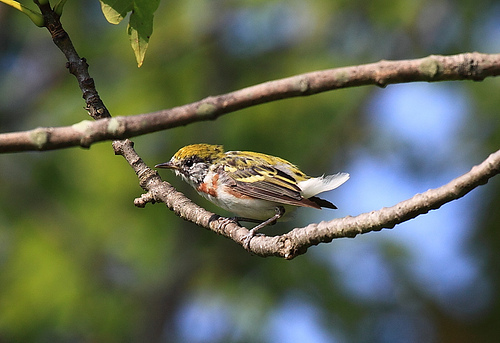
a bird with yellow crown and back, white and orange breast and black and brown secondaries.
this bird has a white belly and breast, yellow crown and back, and light wingbars.
this bird has a yellow-black back, orange crown, and a white belly with red markings.
bird with brown beak, gray tarsus and feet, greenish yellow crown, white breast, belly and abdomena small bird that is yellow, brown, white, black and yellow all mixed.
this bird has black and yellow wings, back and neck, with a white belly and orange and white breast, and white tail.
the bird has a yellow spotted back, small black bill and white belly.
this bird has wings that are yellow and has a white belly
this particular bird has a belly that is white with tan sides
this bird has a pointed black bill, with a yellow head.
Species: Chestnut Sided Warbler